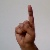
The image shows a hand gesture representing the letter 'D' in Indian Sign Language.